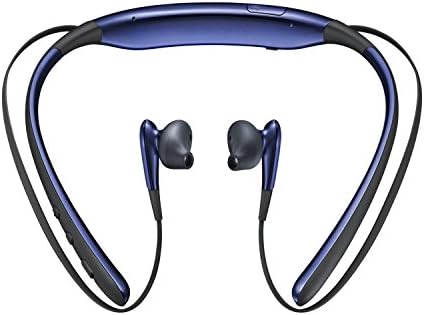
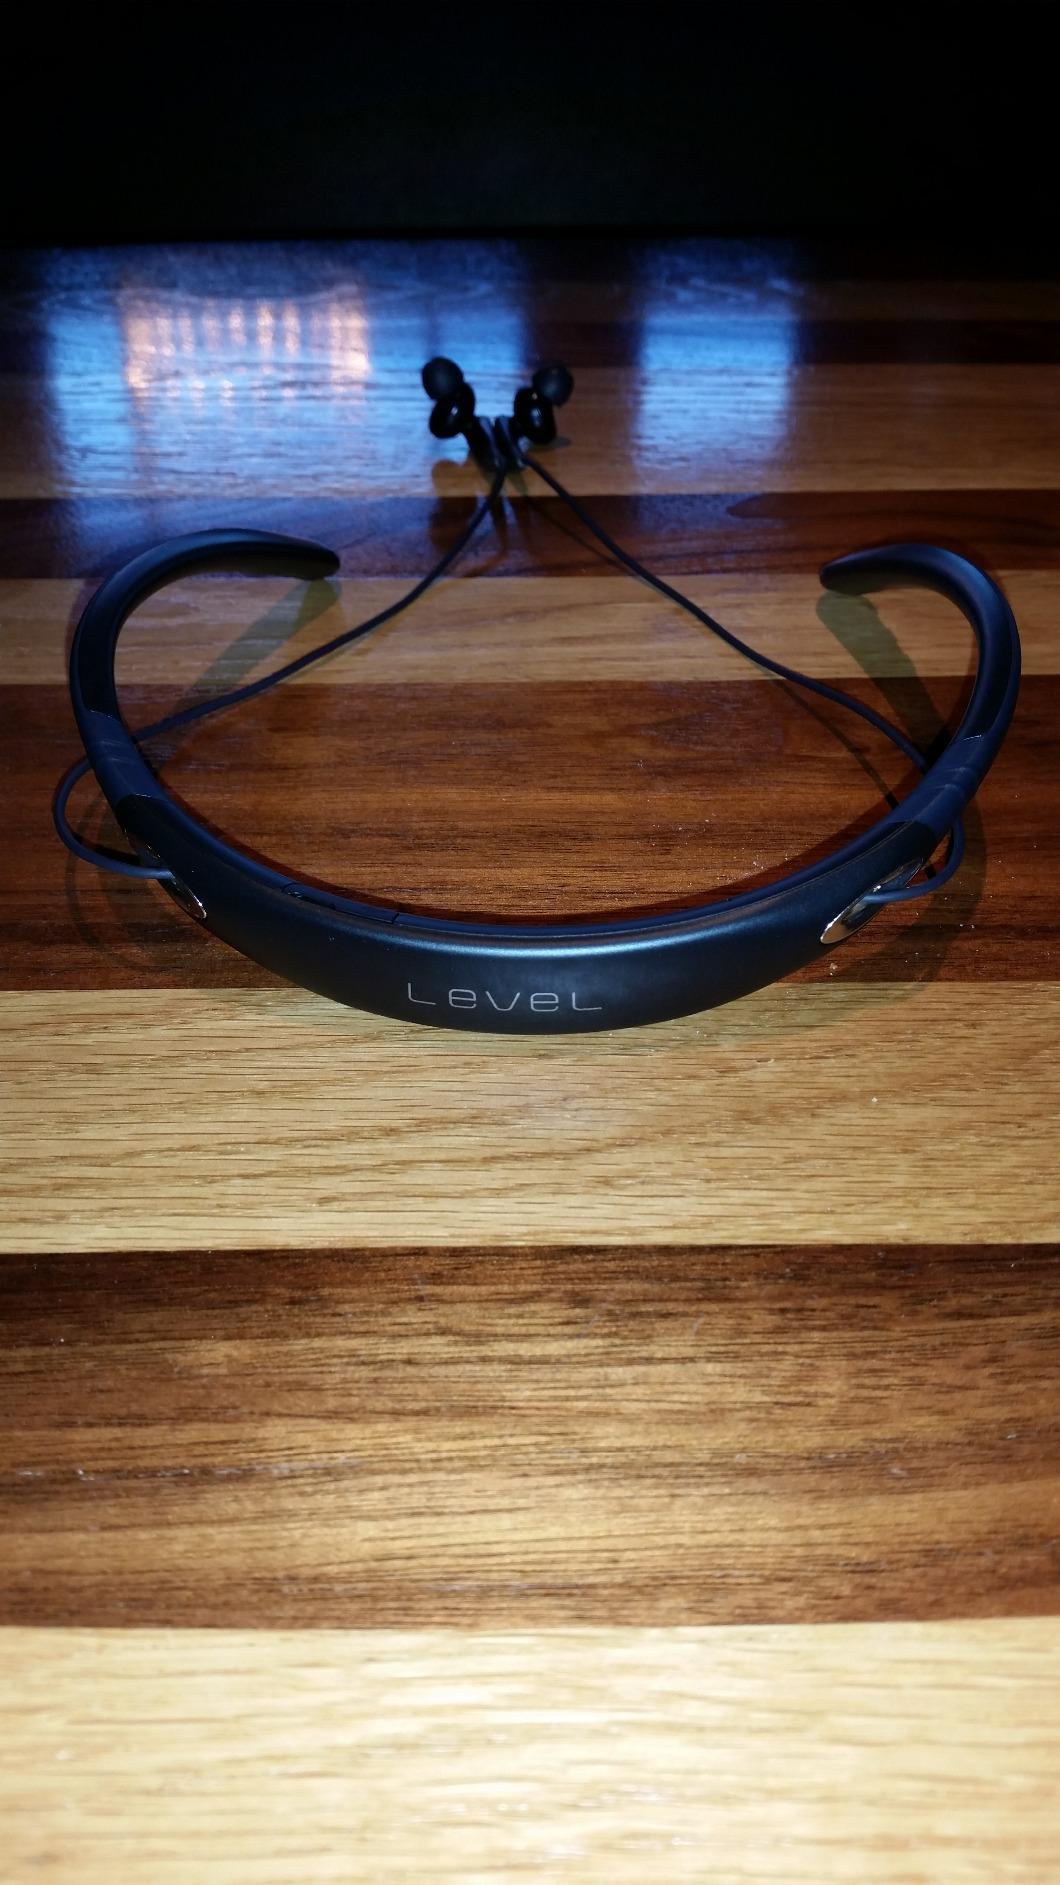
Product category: headphones
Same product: no